Plana Cays

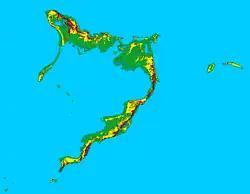
Topographic map of Acklins Island and Crooked Island, with Plana Cays in the east (right).

The eastern cay was the last natural habitat of the Bahamian Hutia, a species of rabbit-sized rodent. It was thought to be extinct until 1966, when a population was found on the Plana Cays by biologist Garrett Clough. Hutias have since been transplanted from the Plana Cays to other parts of the Bahamas.